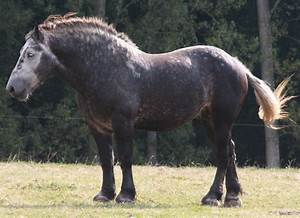
Label: cavallo